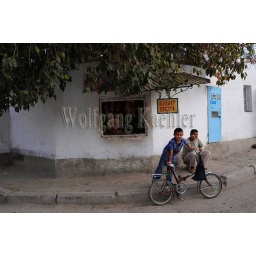
Uzbekistan, bukhara, street scene with boy on bicycle in front of butcher store